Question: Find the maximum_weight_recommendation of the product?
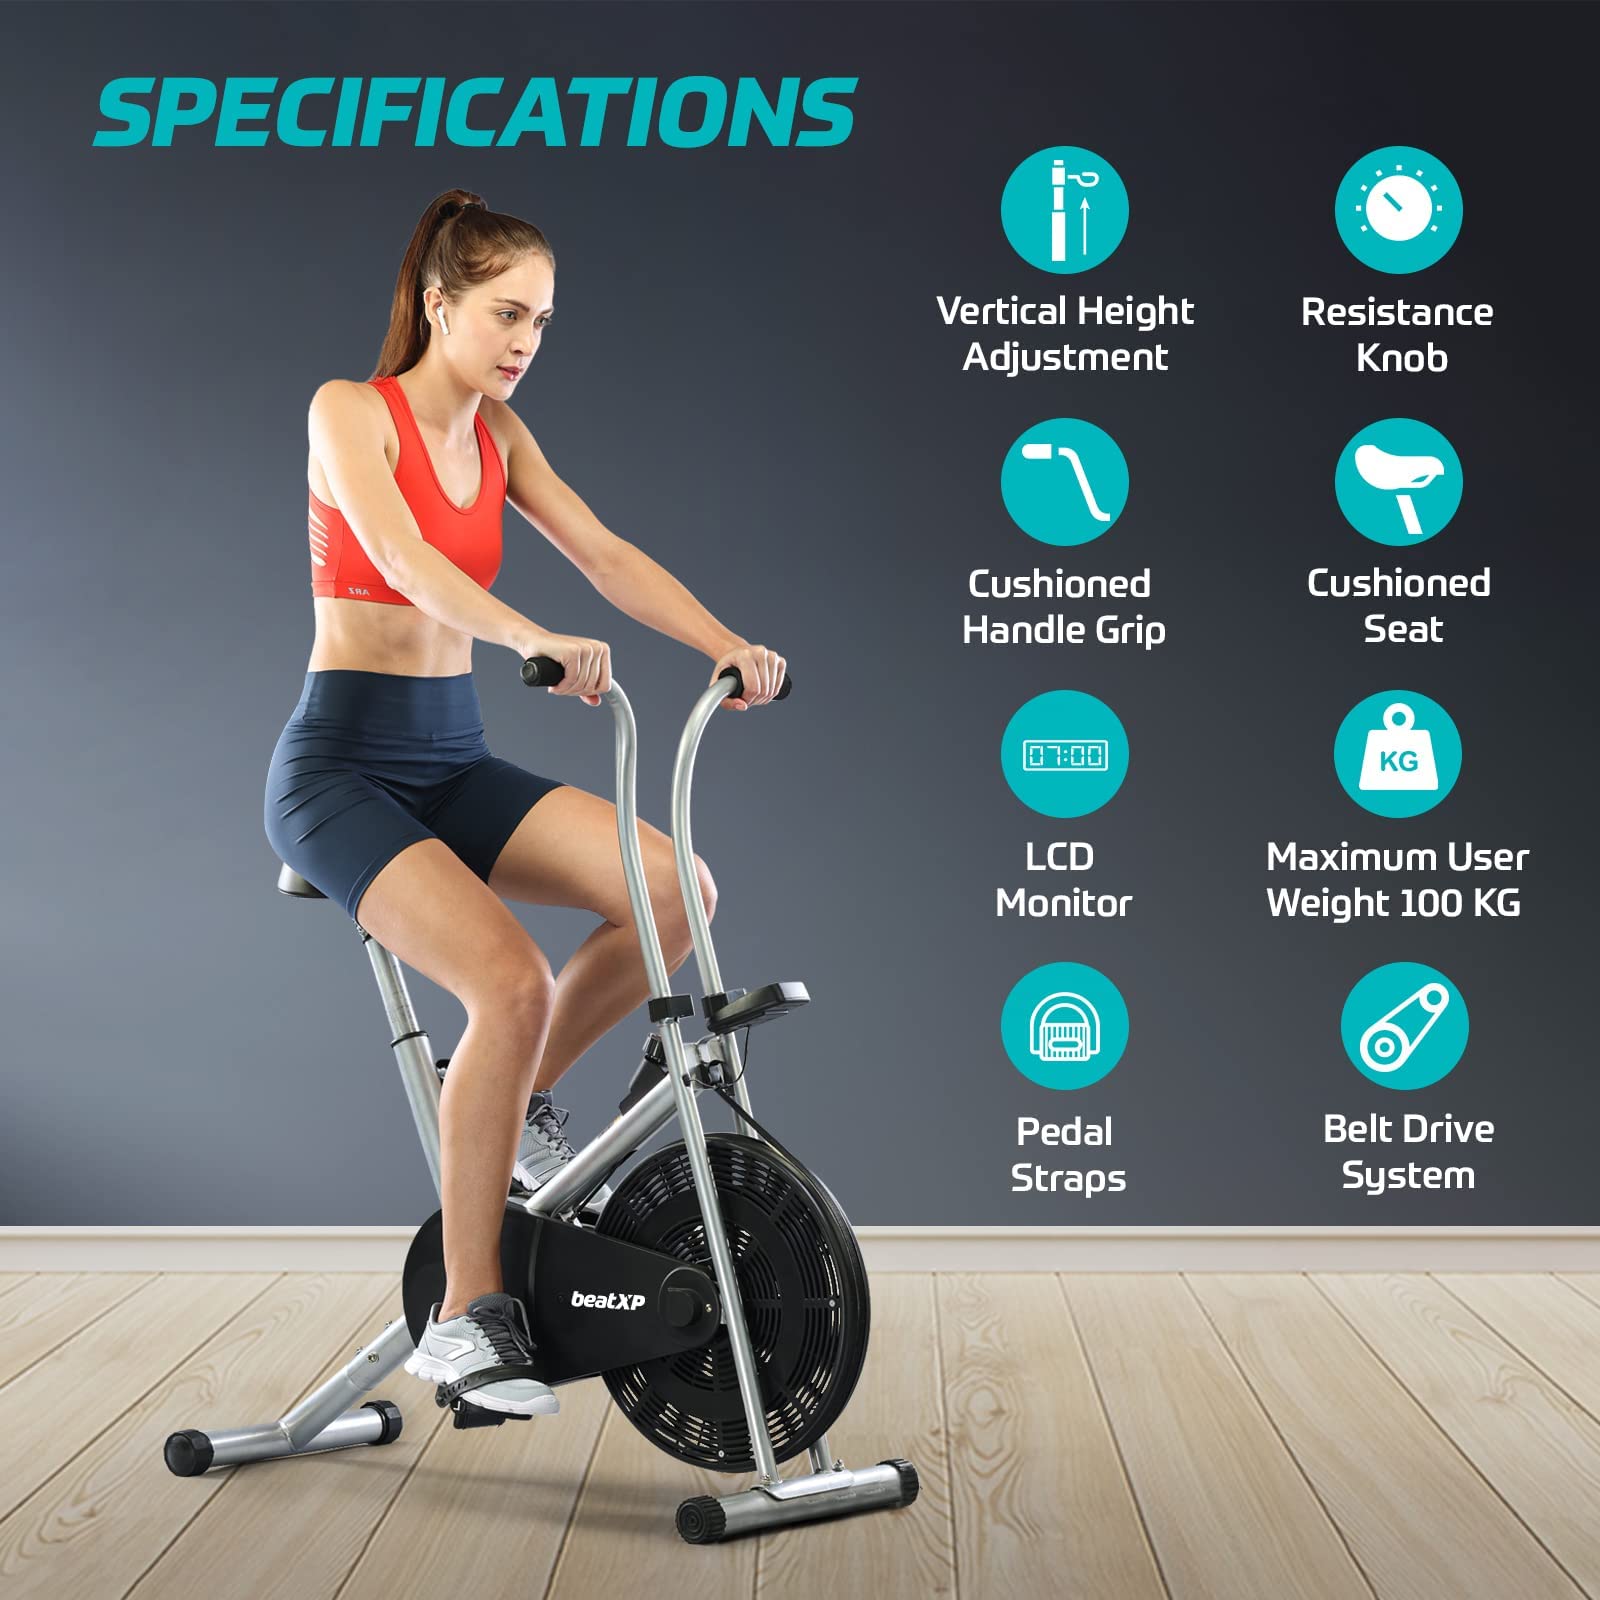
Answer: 100 kilogram